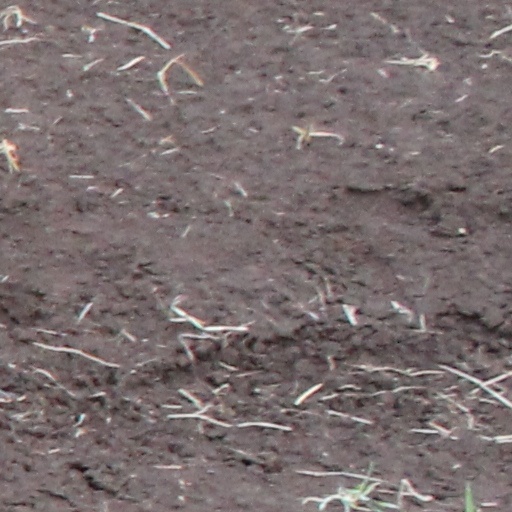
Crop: wheat